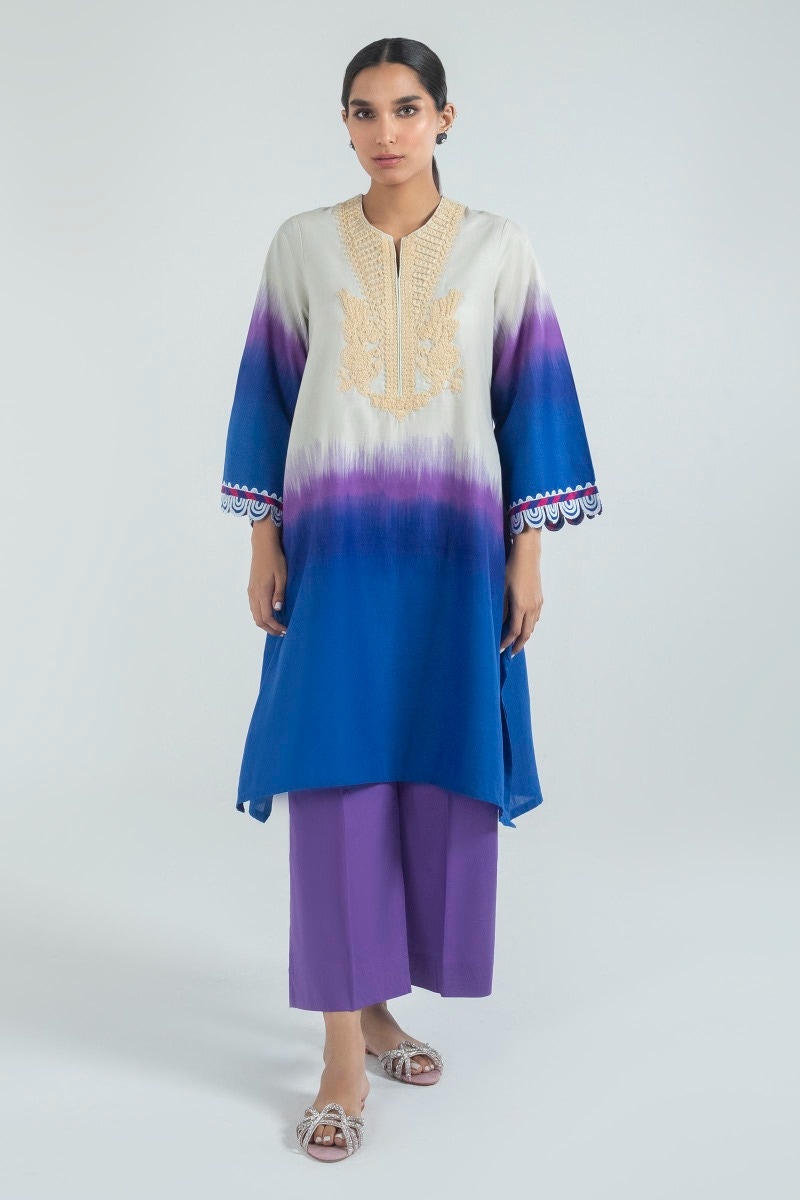
blue and purple kurta tunic